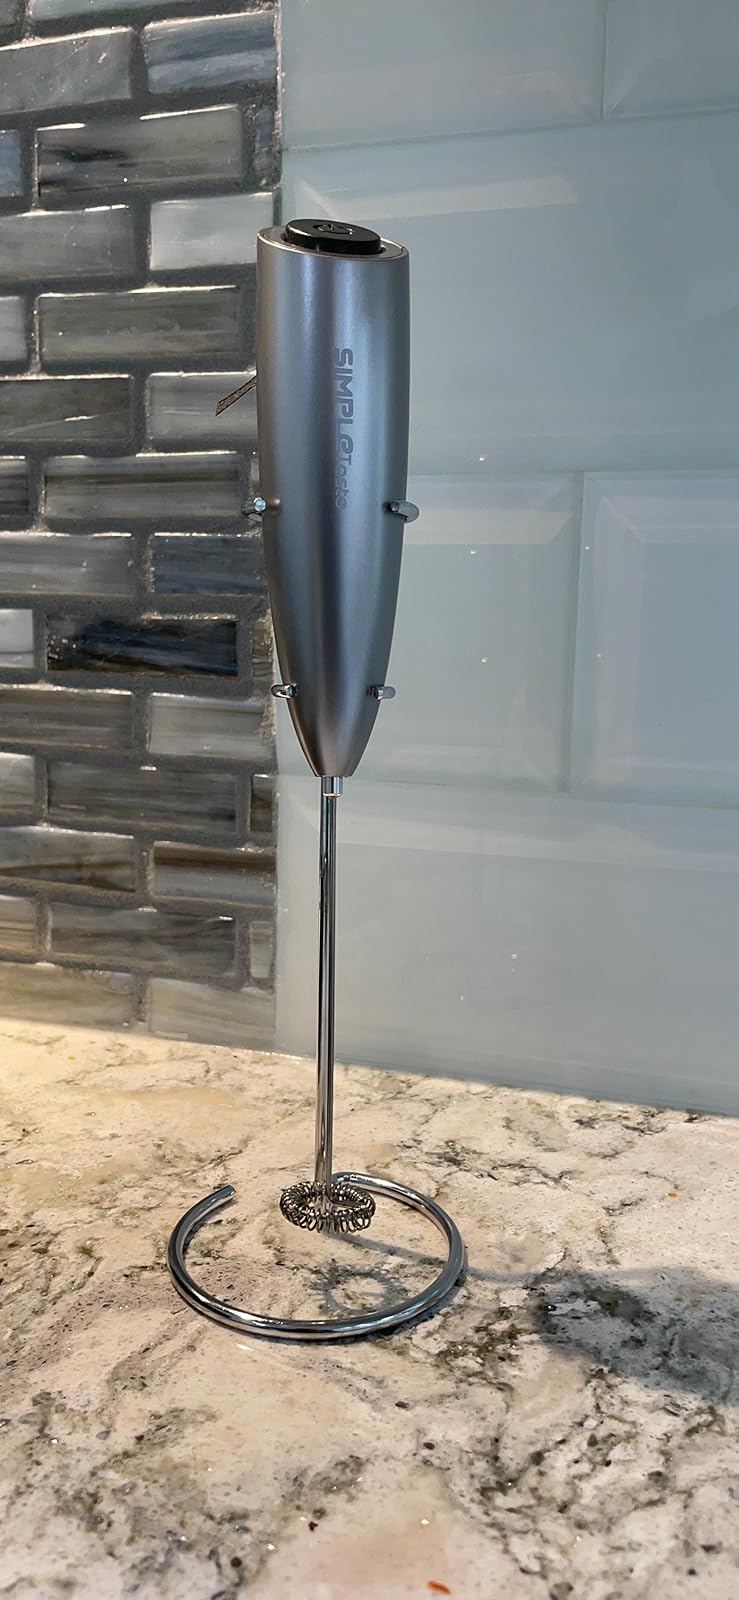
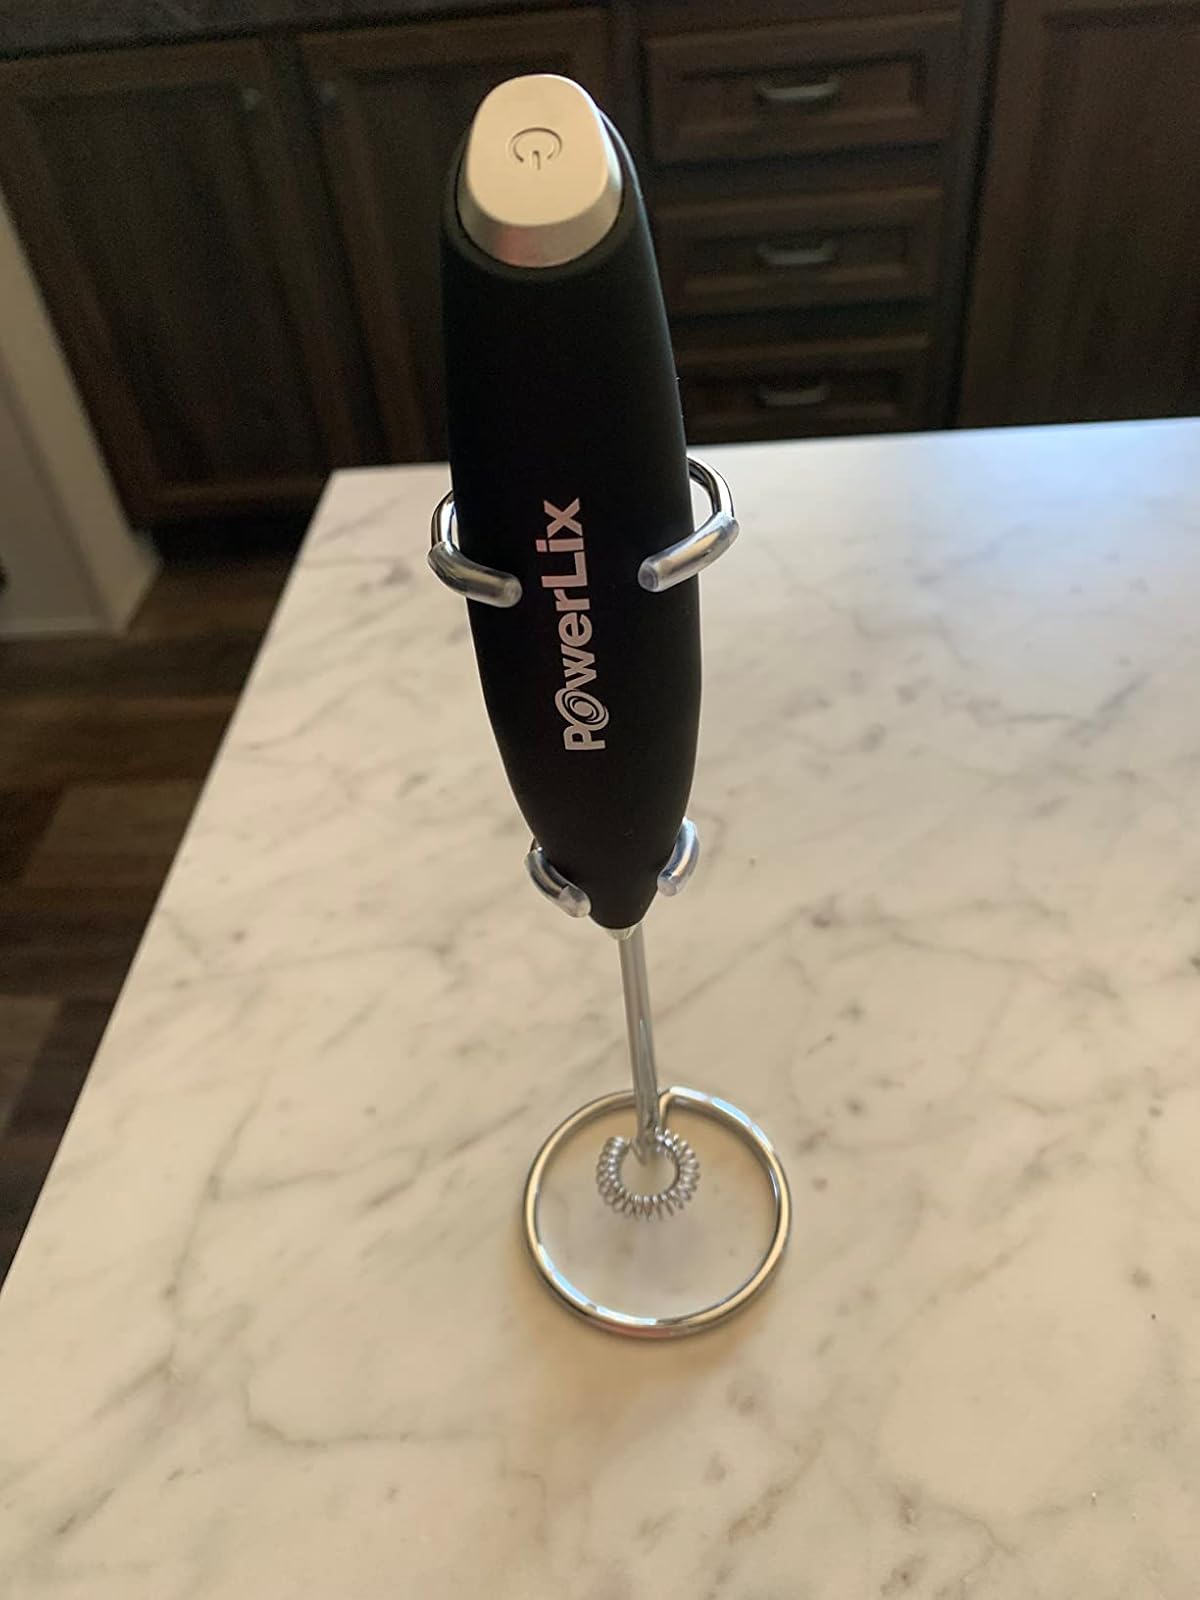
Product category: items_mixer
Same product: no